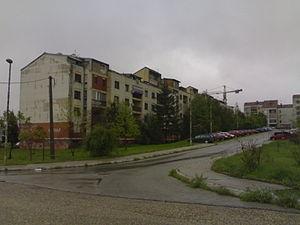
Sremčica est une localité de Serbie située dans la municipalité de Čukarica et sur le territoire de la Ville de Belgrade. Au recensement de 2011, elle comptait 20 343 habitants.